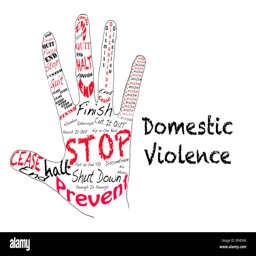
outline of a hand with the words for stop along with field of study